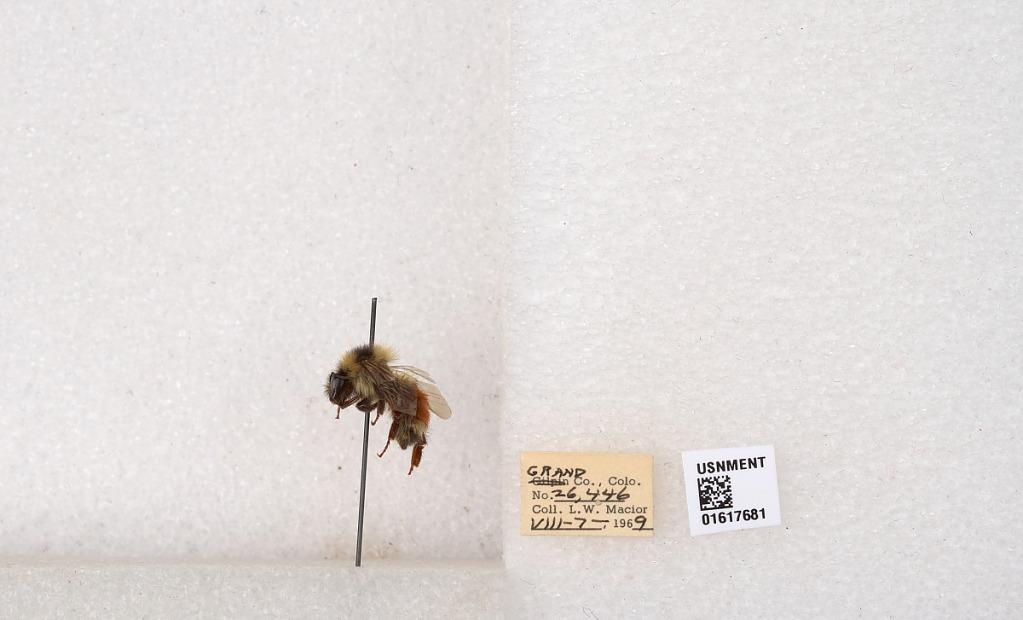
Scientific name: Bombus (Pyrobombus) sylvicola Kirby
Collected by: L. Macior
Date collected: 1969-8-7
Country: United States
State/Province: Colorado
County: Grand
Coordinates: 40.0427, -106.091